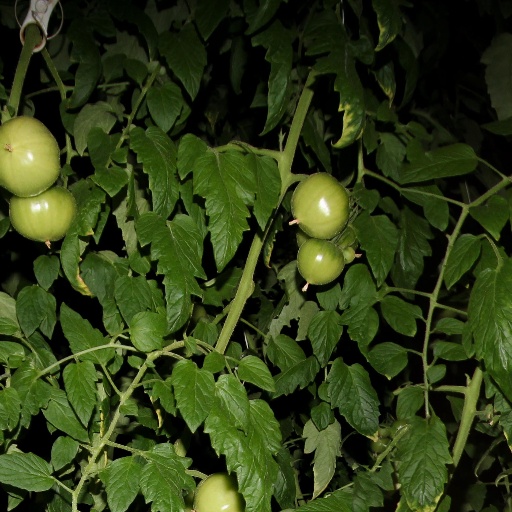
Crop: tomato